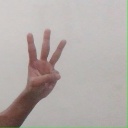
अक्षर: व